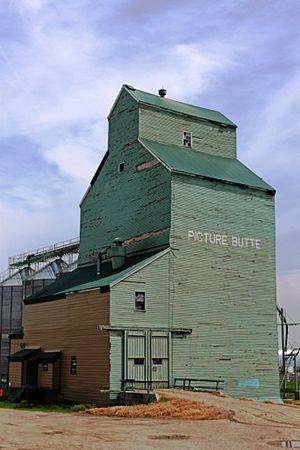
Picture Butte est une ville du comté de Lethbridge située dans la province canadienne de l'Alberta.